Replicas of the Statue of Liberty

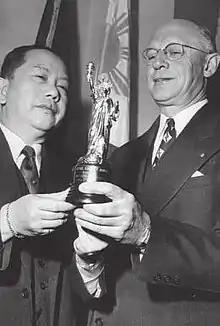
Chief Scout Executive Arthur A. Shuck presenting to Carlos P. Romulo a miniature of the Statue of Liberty in April 1950.

Siting on top of the memorial tomb of "72 Martyrs of Huanghuagang" (see Huanghuagang Uprising). The current one was re-built in 1981.